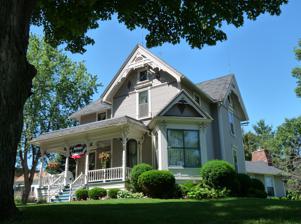
Building: George W. and Sarah Trogner House
Country: United States of America
Year built: 1897
Historic house in Wisconsin, United States United States historic place George W. and Sarah Trogner House U.S. National Register of Historic Places George W. and Sarah Trogner House Location 108 Grand Ave., Neillsville, Wisconsin Coordinates 44°33′19″N 90°35′52″W / 44.55528°N 90.59778°W / 44.55528; -90.59778 ( George W. and Sarah Trogner House ) Area less than one acre Built 1897 ( 1897 ) Architect George W. Trogner Architectural style Queen Anne NRHP reference No. 05000953 Added to NRHP September 1, 2005 The George W. and Sarah Trogner House is located in Neillsville, Wisconsin . History The house was designed and built by Civil War veteran, wagon builder, mill owner, and carpenter George W. Trogner for his own family. It was added to the State and the National Register of Historic Places in 2005. References